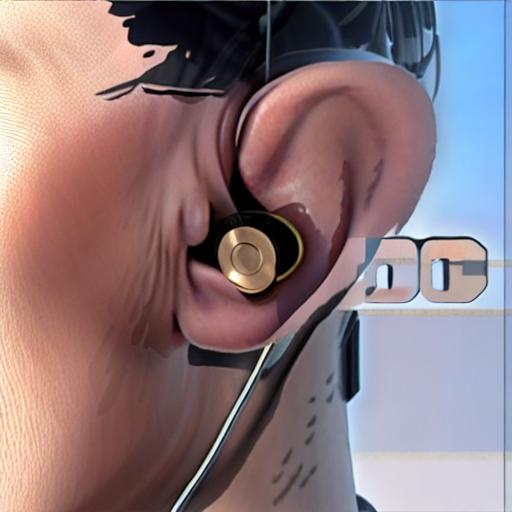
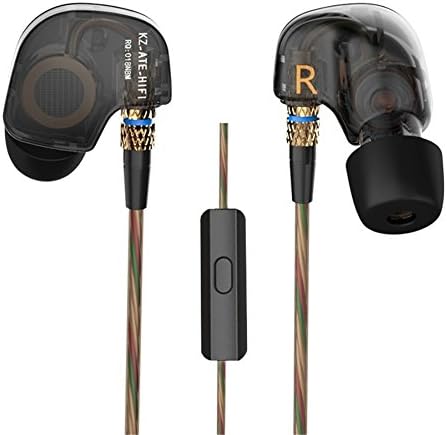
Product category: headphones
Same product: no